Silver Jews

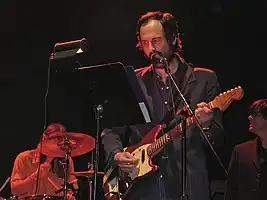
Silver Jews performing at Webster Hall in 2006

Berman had pointedly avoided playing live throughout much of the band's existence but Silver Jews surprised fans by announcing their first-ever tour following the release of "Tanglewood Numbers" in 2005. They toured North America, Europe, and Israel in 2006. A documentary, titled "Silver Jew", was filmed during the band's time in Israel.